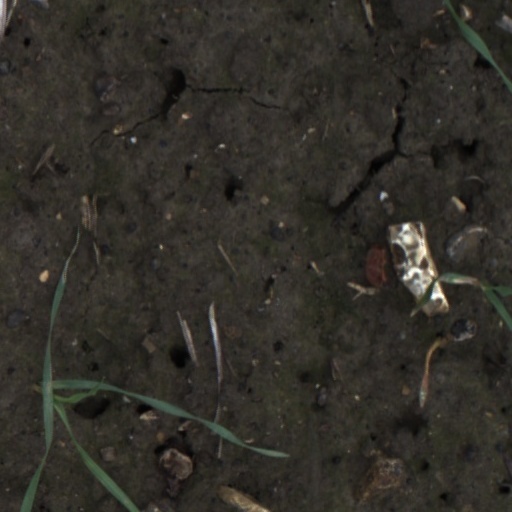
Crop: wheat